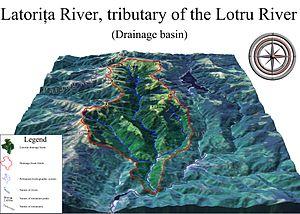
Un bassin versant ou bassin-versant est l'espace drainé par un cours d'eau et ses affluents sur un ensemble de versants. Toutes les eaux dans cet espace s'écoulent et convergent vers un même point de sortie appelé exutoire : confluent, cours d'eau, lac, mer, océan, etc.. On parle aussi parfois de bassin versant correspondant à un exutoire donné, comme le bassin versant de la Méditerranée.